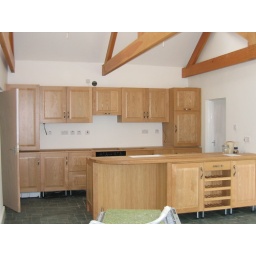
The kitchen units are made by a company in Corbridge. The slate floor is from Honister in the Lake District.